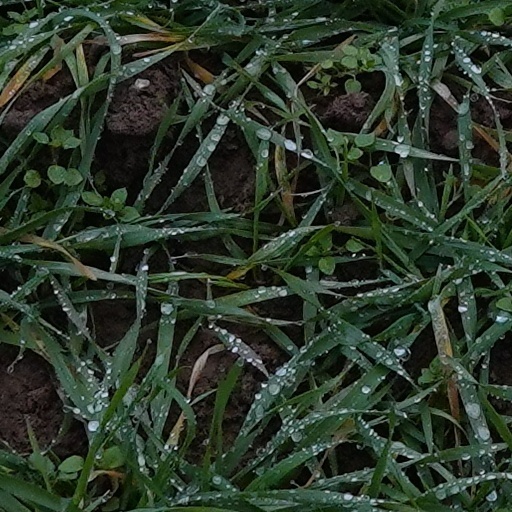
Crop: wheat